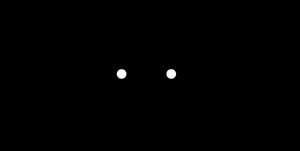
Dobbeltsculler
Ikonet for en dobbeltsculler
Dobbeltsculler er en kaproningsbåd, som roes af to personer med to årer hver, i modsætning til en toer uden styrmand, hvor hver roer kun har én åre. Båden er ca. 9,5 meter lang, og klassen er på OL-programmet både for mænd og kvinder.